Inhibitor cystine knot

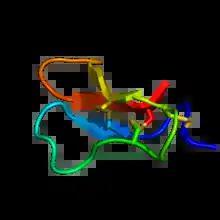
MCh-1: A plant inhibitor cystine knot peptide from "Momordica charantia". PDB entry .

An inhibitor cystine knot (also known as ICK or Knottin) is a protein structural motif containing three disulfide bridges. Knottins are one of three folds in the cystine knot motif; the other closely related knots are the growth factor cystine knot (GFCK) and the cyclic cystine knot (CCK; cyclotide). Types include a) cyclic mobius, b) cyclic bracelet, c) acyclic inhibitor knottins. Cystine knot motifs are found frequently in nature in a plethora of plants, animals, and fungi and serve diverse functions from appetite suppression to anti-fungal activity.